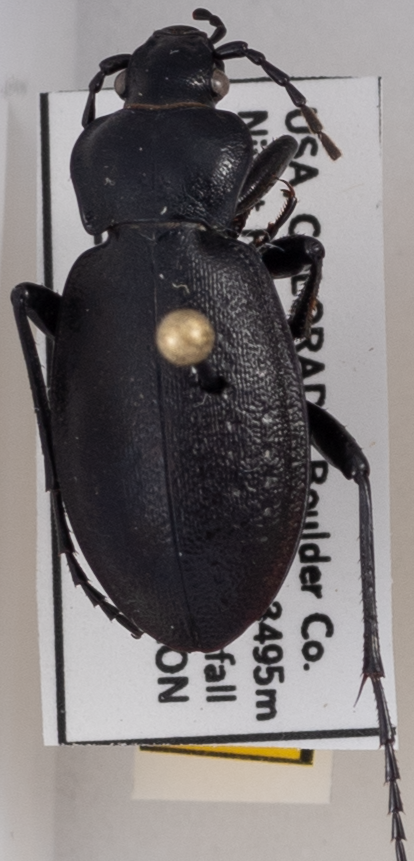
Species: Carabus taedatus
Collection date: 2022-08-23
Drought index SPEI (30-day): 0.47
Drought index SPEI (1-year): -0.62
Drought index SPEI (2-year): -0.54